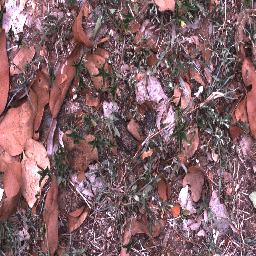
Label: negative